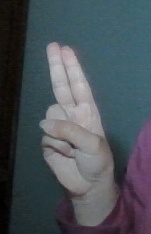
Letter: taa